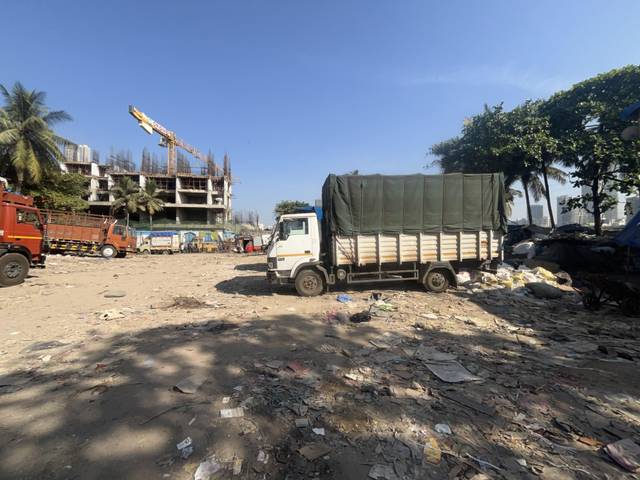
Region: India
Coordinates: 19.2, 72.829